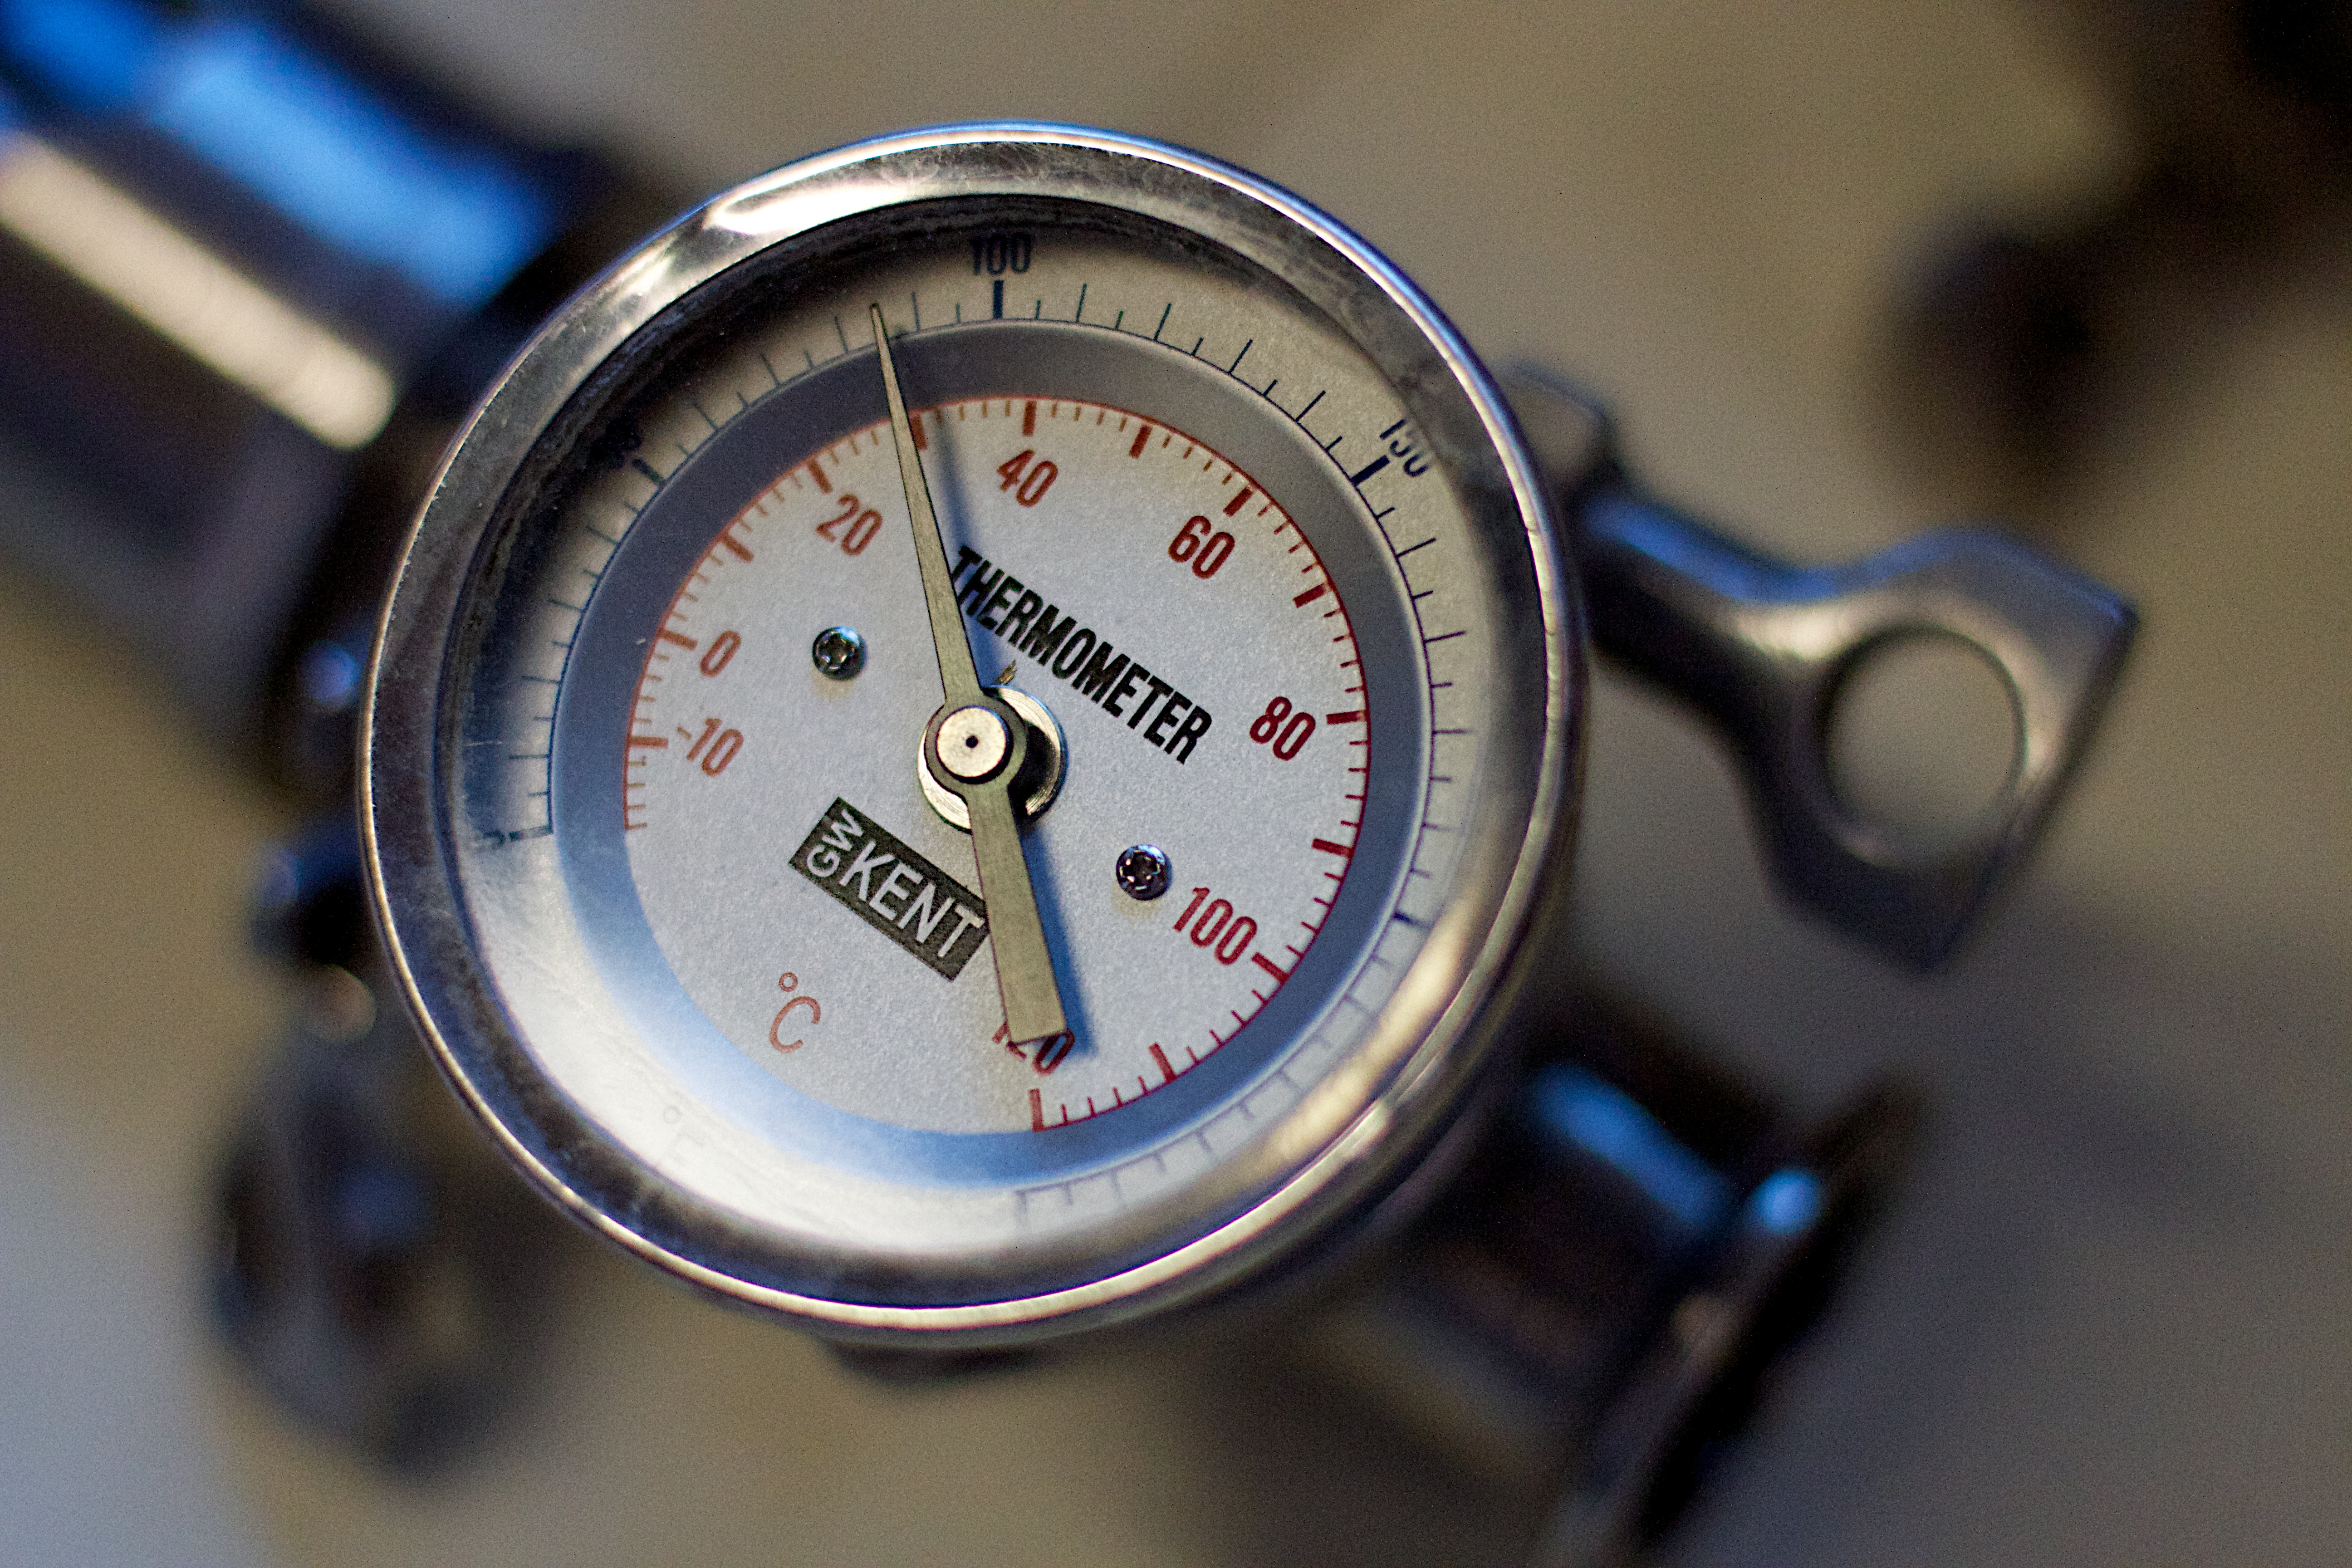
watch, hand, pine, vehicle, gauge, tachometer, beer, arizona, thatbrewery, beardbrew